Answer in natural language. How many Windows are visible in the scene? Choose between the following options: 2, 4, 3, 0 or 1
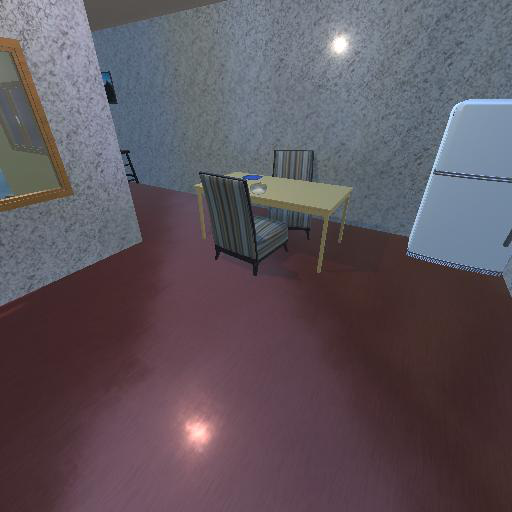
<answer>1</answer>